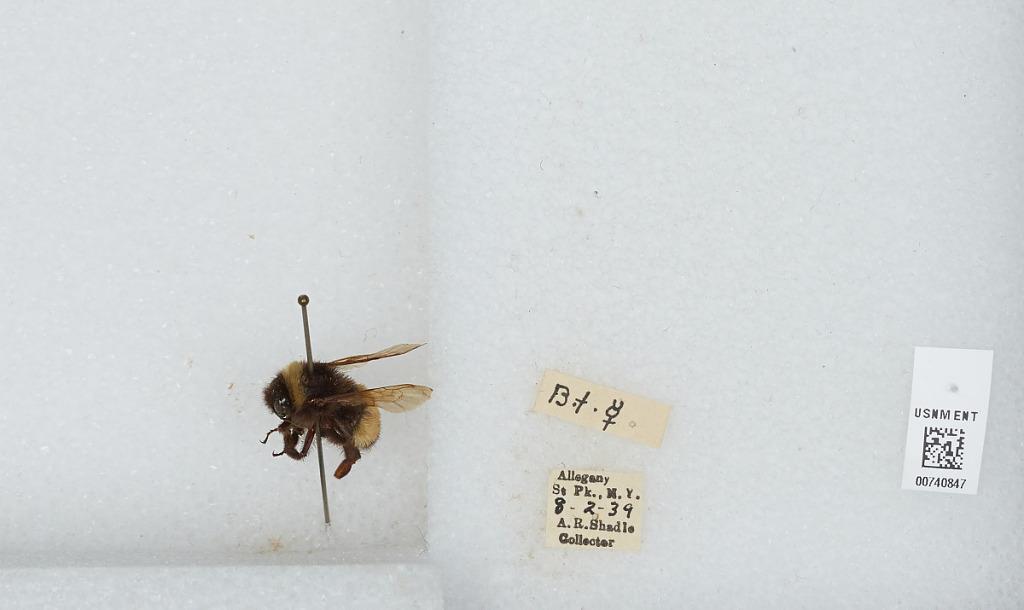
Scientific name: Bombus (Bombus) terricola Kirby
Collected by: A. Shadle
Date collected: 1939-8-2
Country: United States
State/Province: New York
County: Cattaraugus
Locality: Allegany State Park
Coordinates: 42.0997, -78.7492